Benjamin Mendy

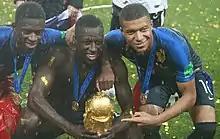
Mendy holding the FIFA World Cup Trophy with Kylian Mbappé and Ousmane Dembélé, 2018

Mendy was called up to the senior France squad for the first time to face Luxembourg and Spain in March 2017. He made his debut on 25 March 2017 against the former, playing the whole game in a 3–1 2018 World Cup qualification away win.